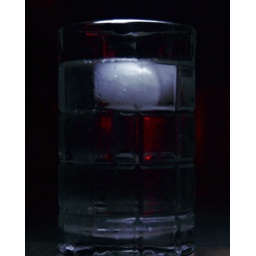
Glass of ice water illuminated by a Samsung cell phone